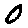
Label: 0